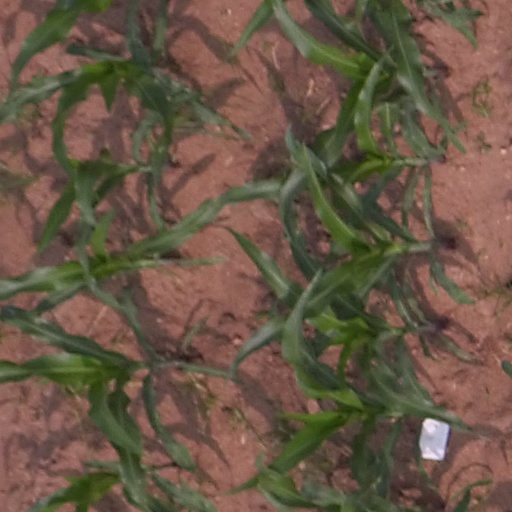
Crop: maize; corn